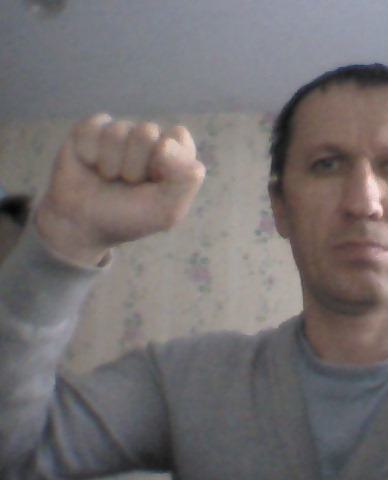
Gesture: fist